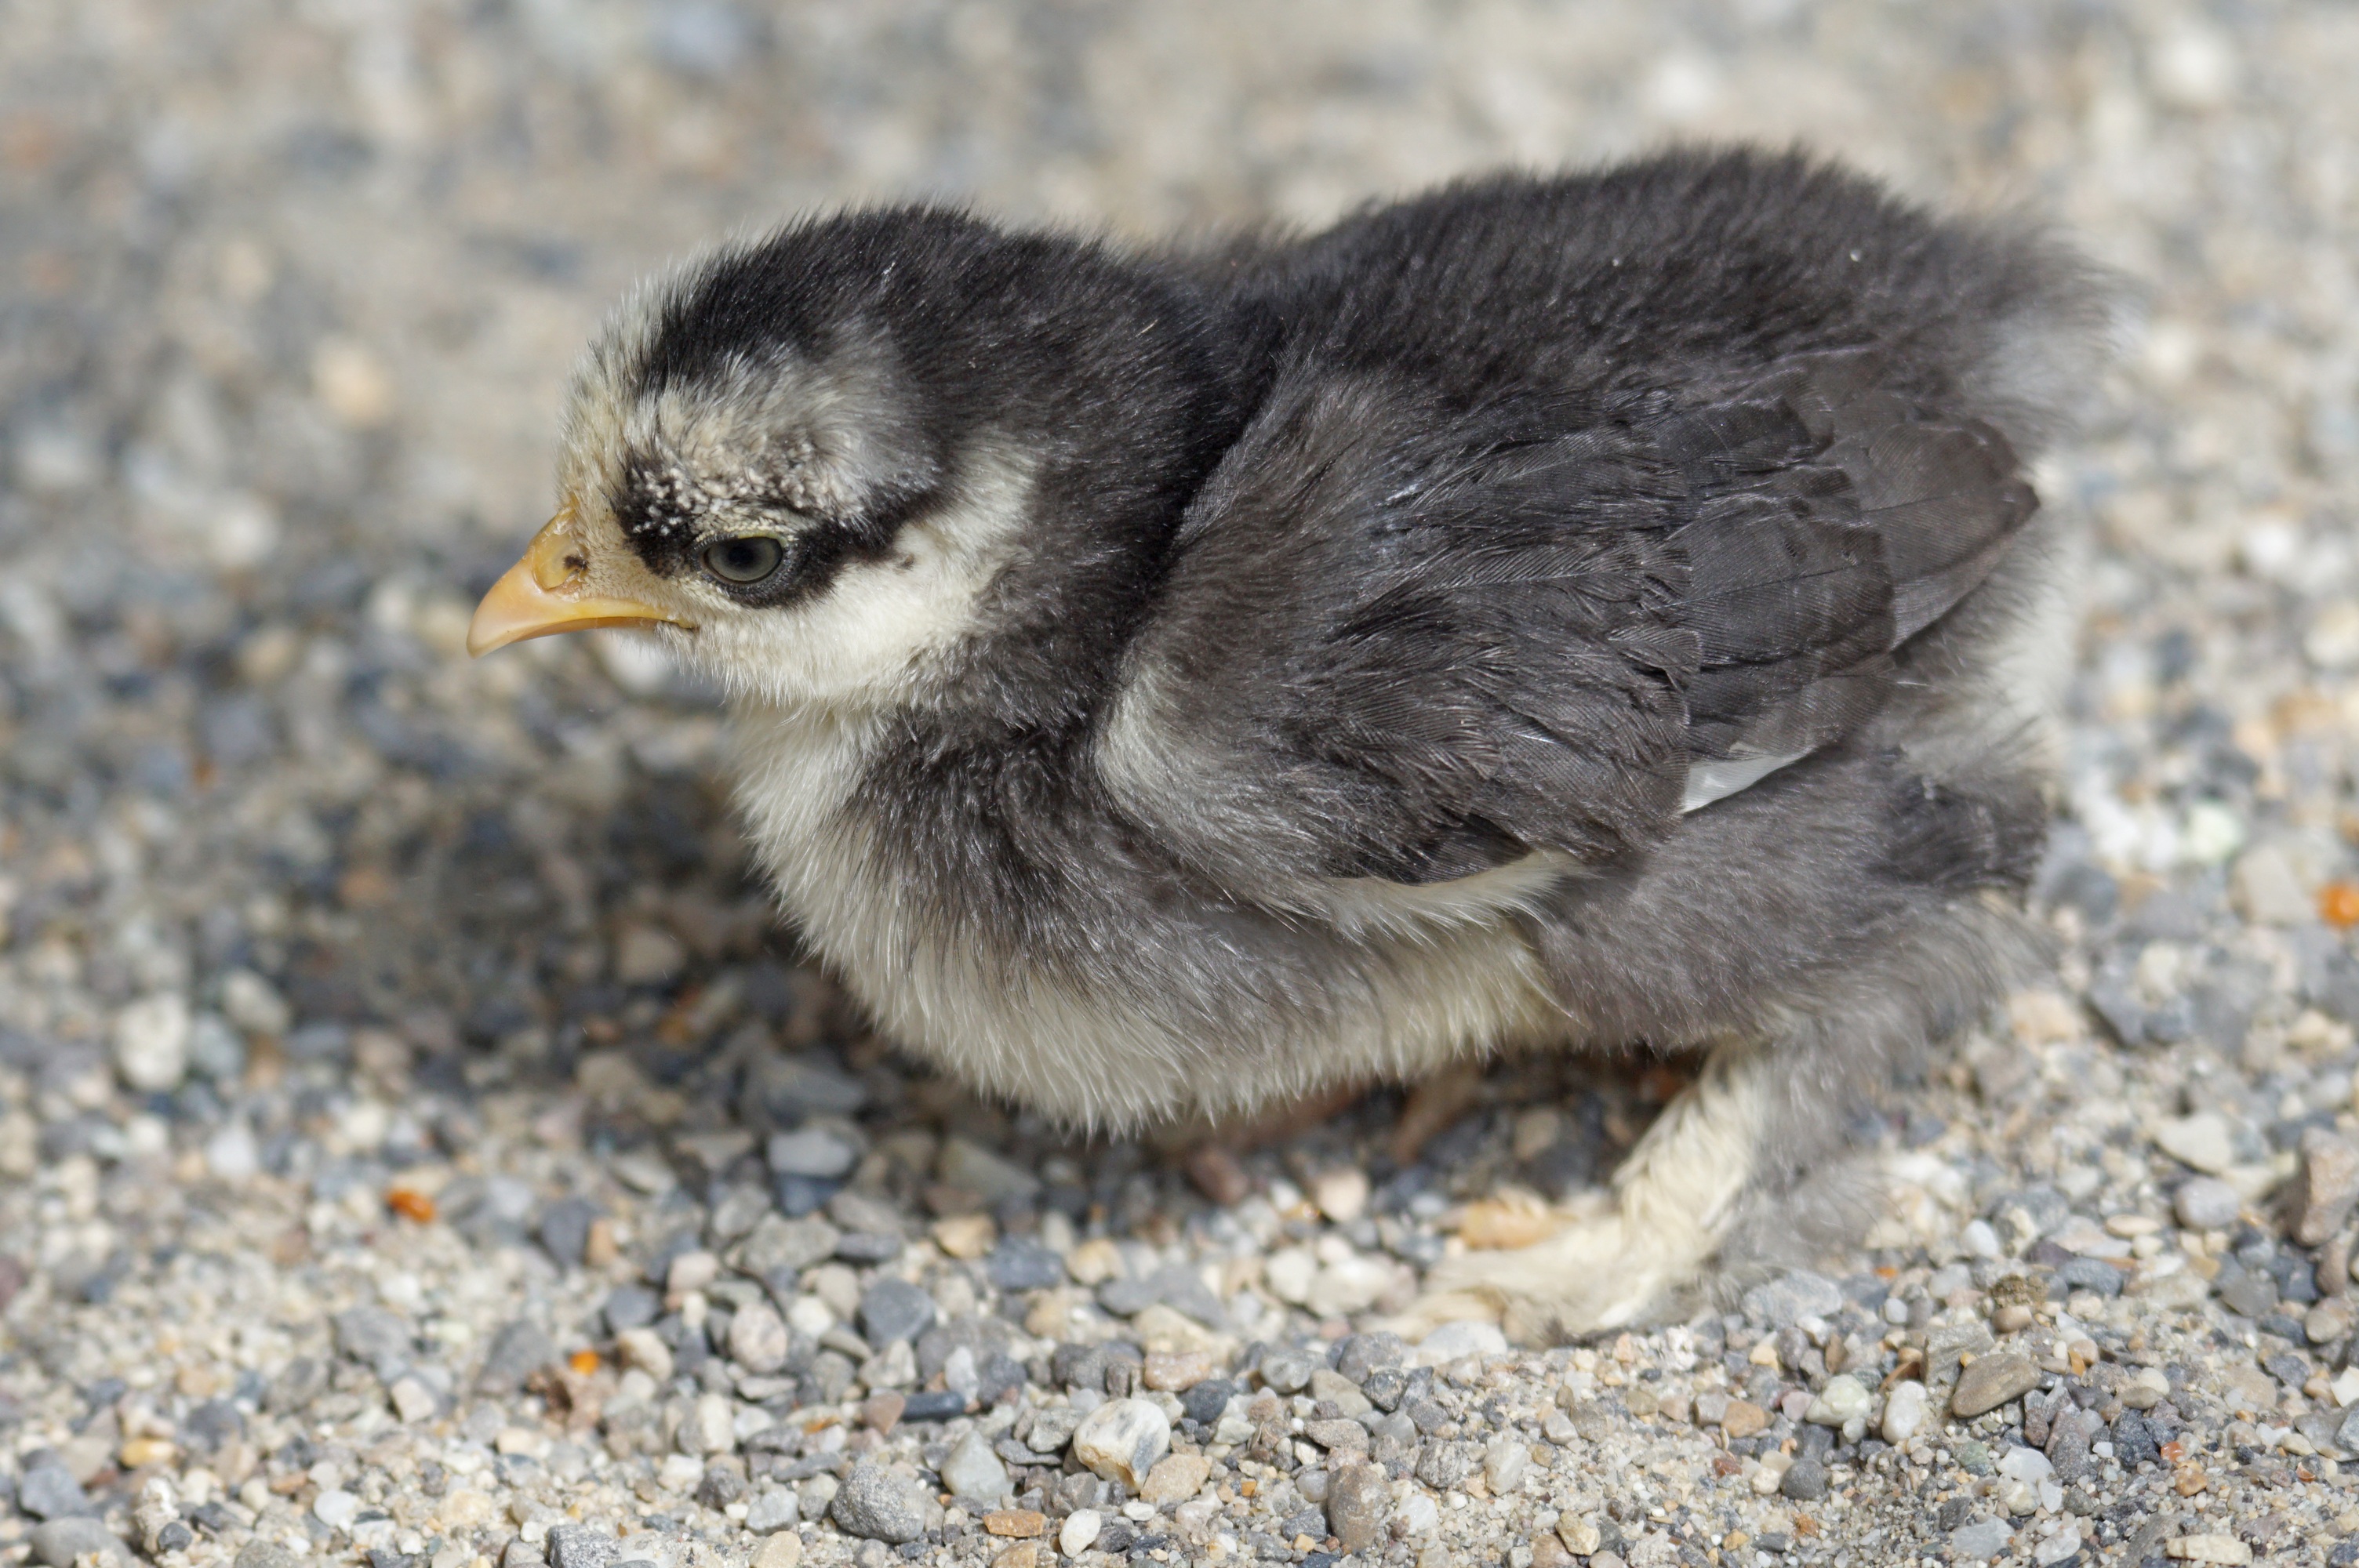
bird, wildlife, beak, chicken, fauna, poultry, close up, duck, vertebrate, waterfowl, chicks, water bird, country life, free range, gallus domesticus, zwergcochin, brahama, ducks geese and swans